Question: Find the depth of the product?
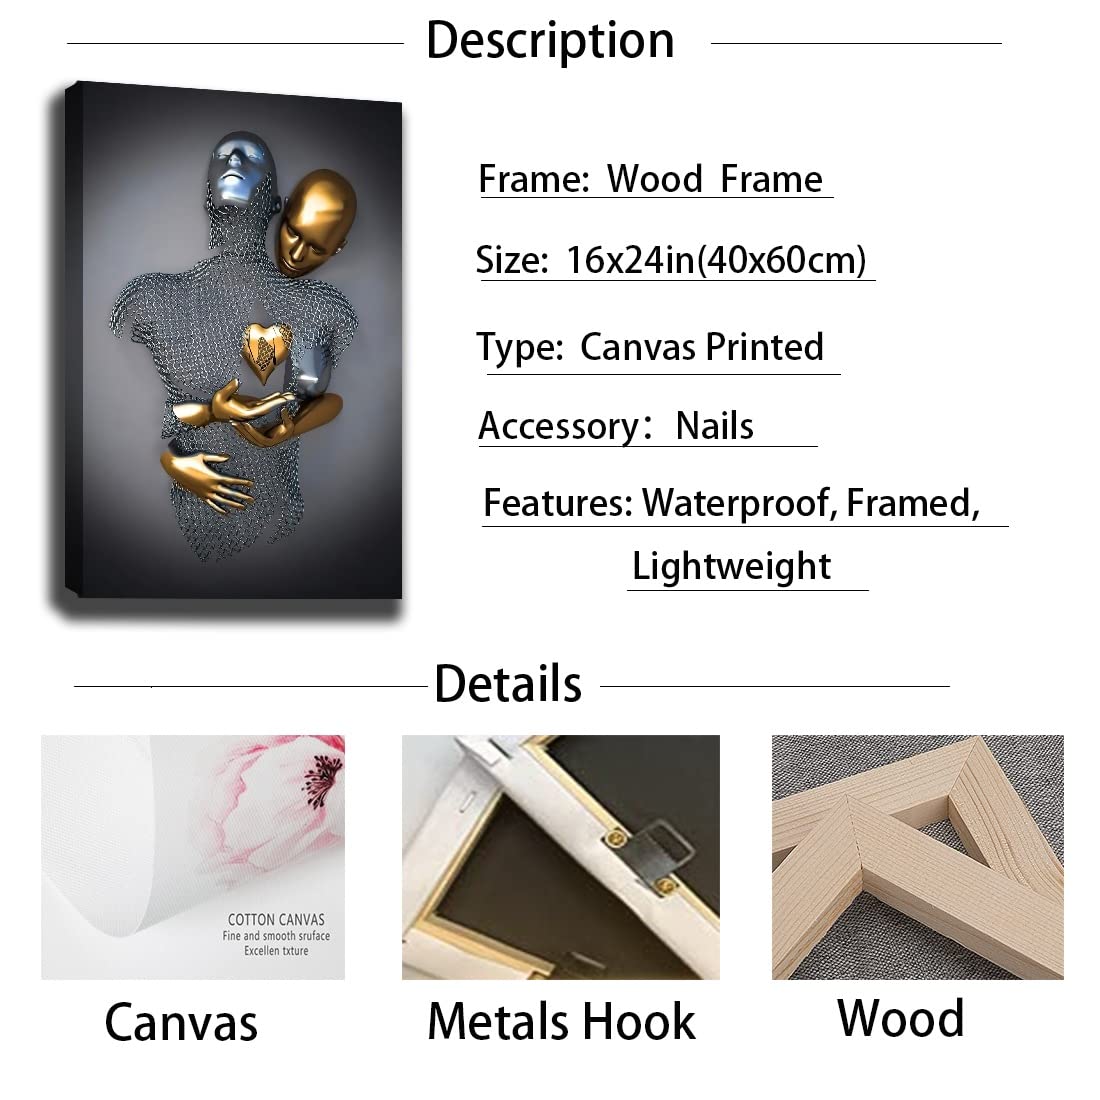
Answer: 24.0 inch